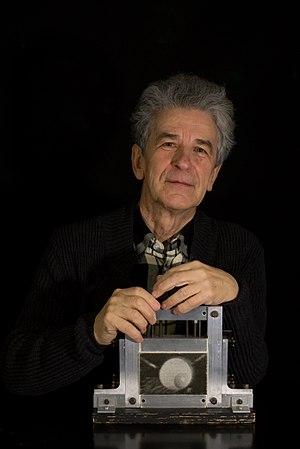
Portrait du réalisateur Jacques Drouin et d'un écran d'épingles Baby Screen.
Jacques Drouin est un réalisateur canadien de films d'animation à l'écran d'épingles.
Mont-Joli est une ville dans la municipalité régionale de comté de La Mitis au Québec au Canada. Elle est située dans la région administrative du Bas-Saint-Laurent et dans la région touristique de la Gaspésie. La municipalité est membre de la Fédération des Villages-relais du Québec.